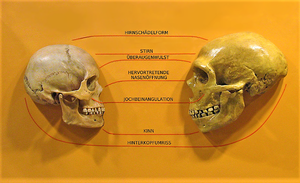
Neandertaler / Neandertalernes forsvinden
Kranium fra et moderne menneske til venstre og en neandertalers til højre.
Neandertalere var fortidsmennesker, hvis spor er fundet i Europa og Asien. De opfattes enten som en egen art, Homo neanderthalensis, eller som en underart af Homo sapiens: Homo sapiens neanderthalensis, og er sandsynligvis udviklet fra arkaisk Homo sapiens, også kendt som Homo heidelbergensis.